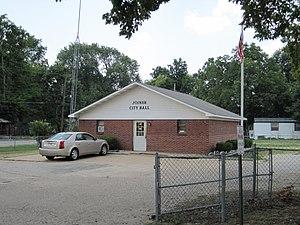
Joiner est une ville de l'État américain de l'Arkansas, située dans le comté de Mississippi. Selon le recensement de 2010, sa population est de 576 habitants.